German invasion of the Netherlands

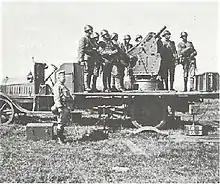
Dutch mobile anti-aircraft gun

The Dutch Infantry used about 2,200 7.92 mm Schwarzlose M.08 machine guns, partly licence produced, and eight hundred Vickers machine guns. Many of these were fitted in the pillboxes; each battalion had a heavy machine gun company of twelve. The Dutch infantry squads were equipped with an organic light machine gun, the M.20 Lewis machine gun, of which about eight thousand were available. Most Dutch infantry were equipped with the Geweer M.95 rifle, adopted in 1895. There were but six 80 mm mortars for each regiment. This lack of firepower seriously impaired the fighting performance of the Dutch infantry.